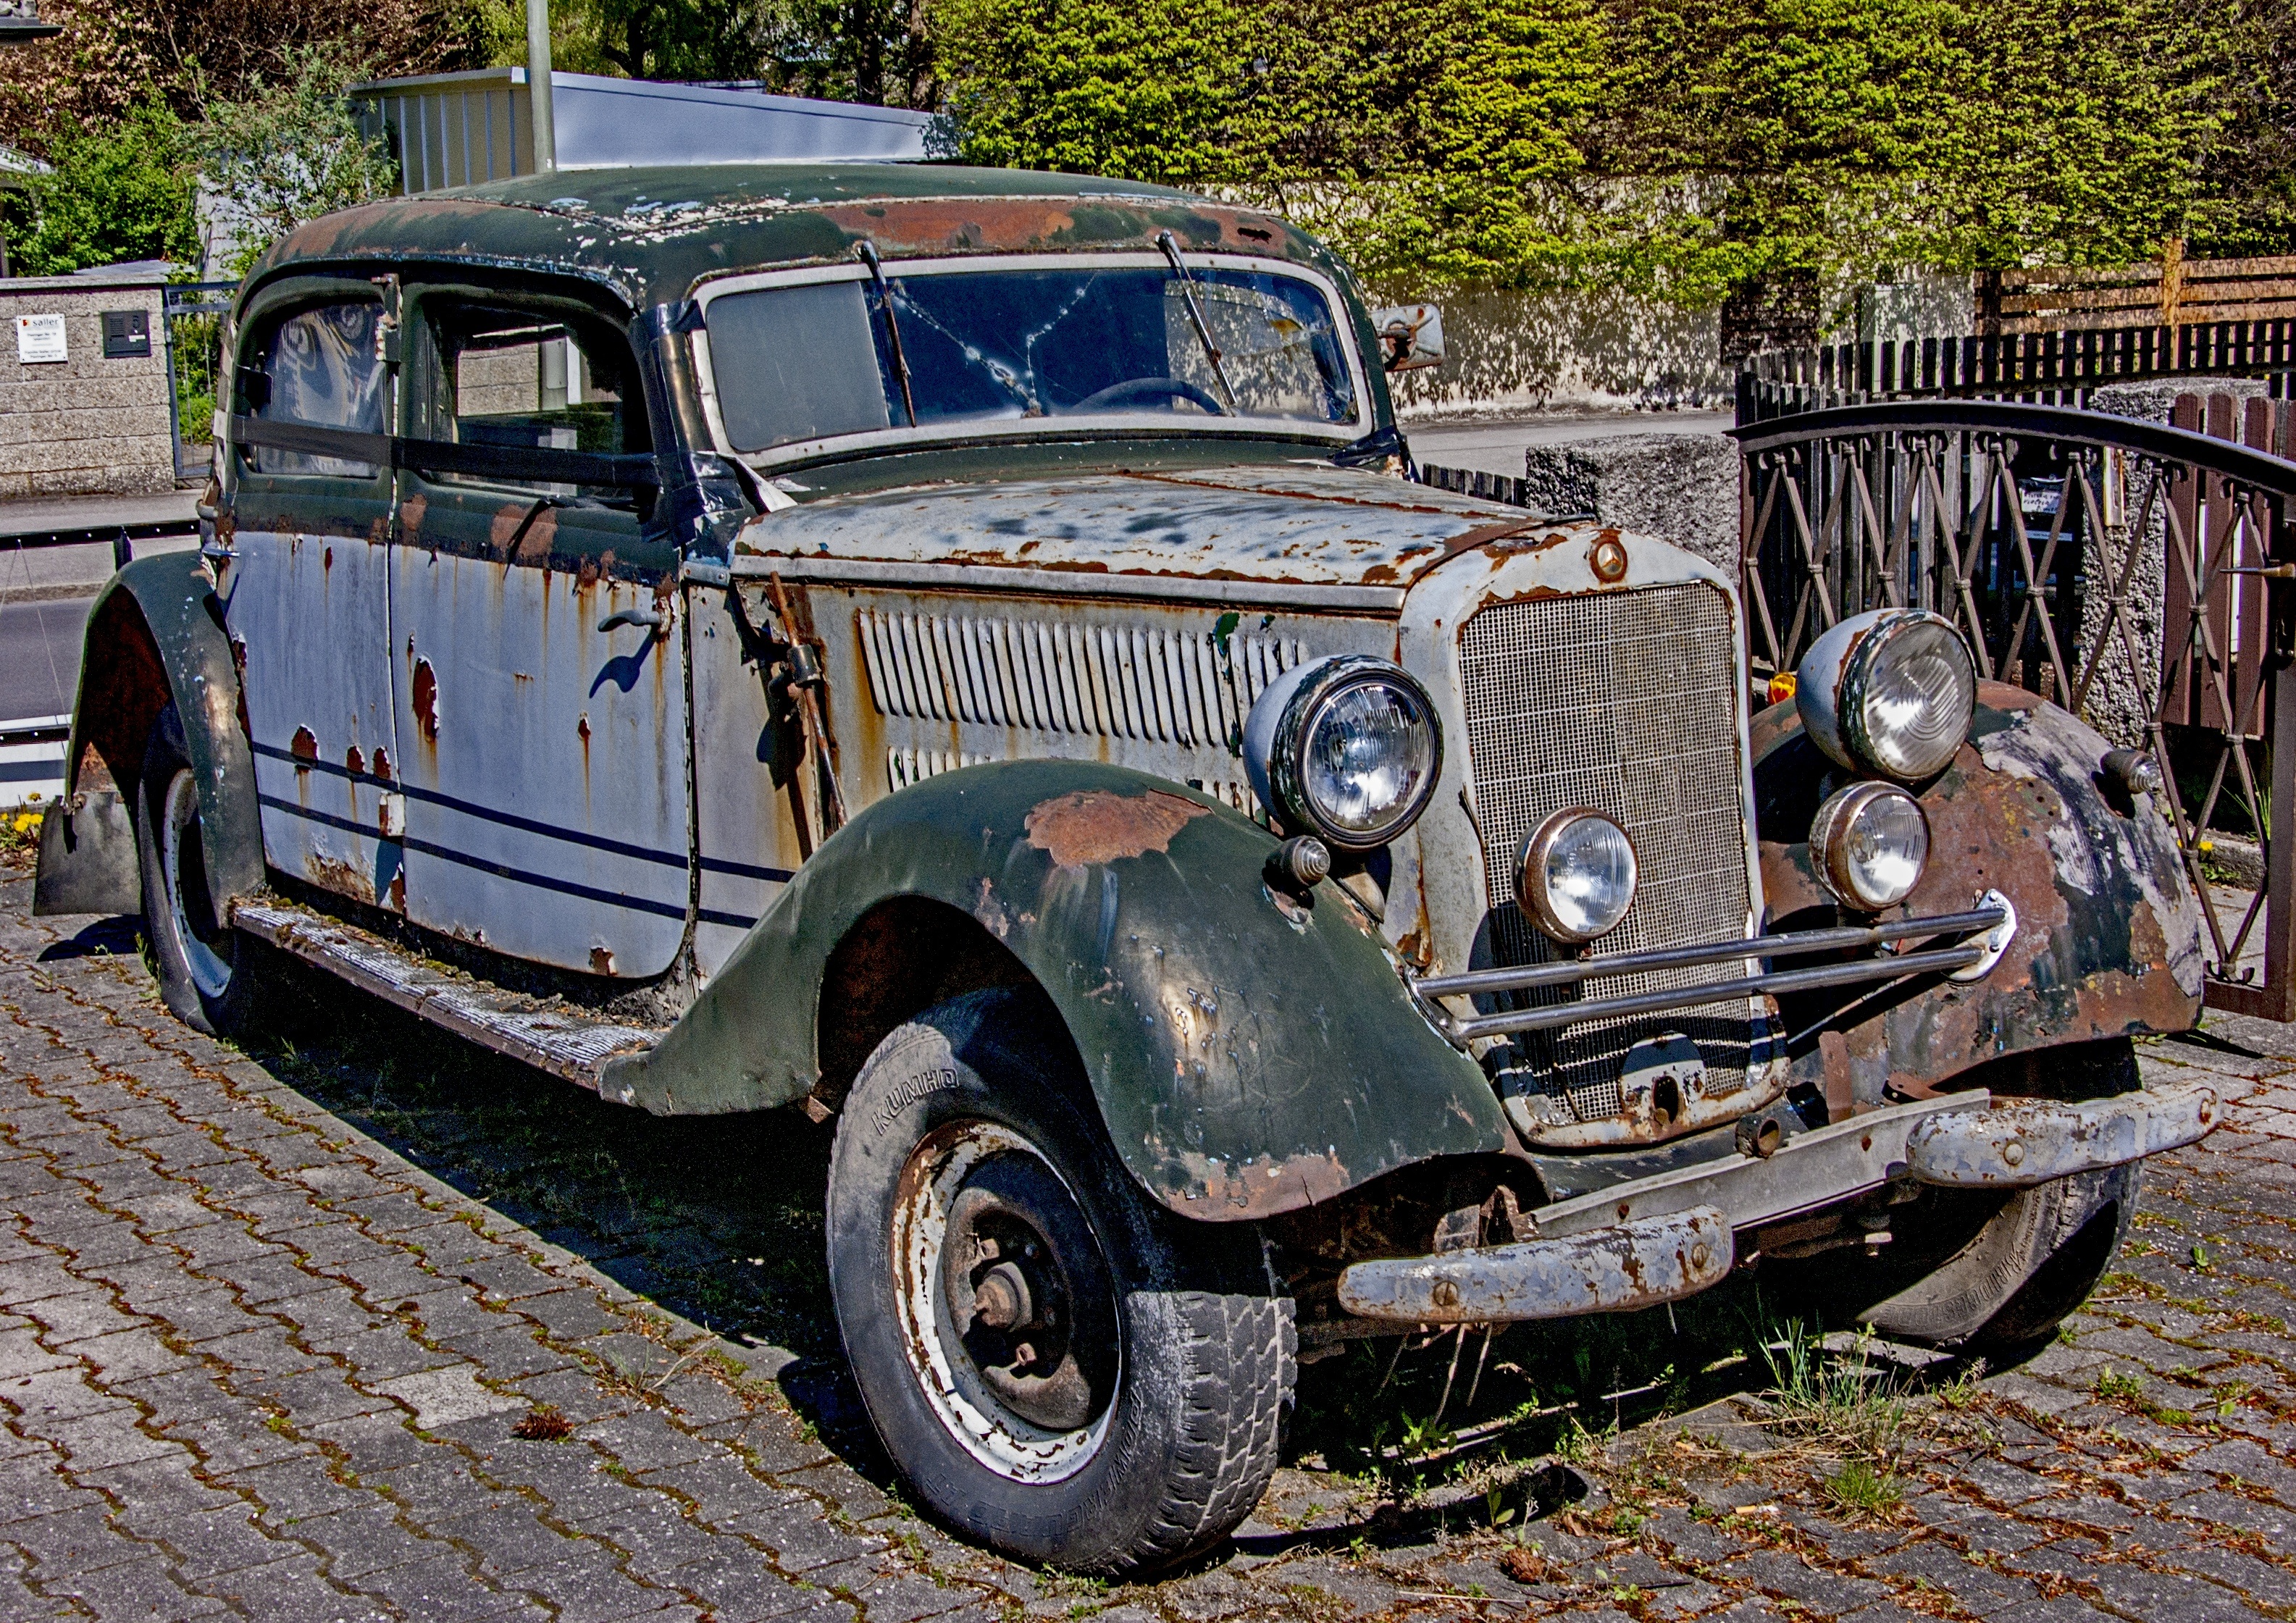
car, old, vehicle, auto, automotive, motor vehicle, vintage car, sedan, oldtimer, rusted, mercedes, classic, wreck, pkw, mercedes benz, scrap, antique car, vintage car automobile, off road vehicle, land vehicle, automobile make, luxury vehicle